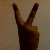
The image shows a hand gesture representing the number 2 in Indian Sign Language.